Literary references to Nainital

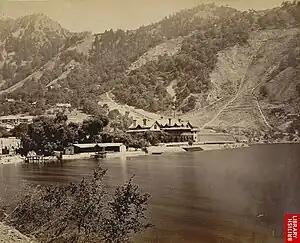
"Naini Tal, After landslip of 1880." 1883. Macnabb Coll. O&IOC, British Library. Click to enlarge.

1860. From (the public domain), "The Life of The Right Rev. Daniel Wilson, D.D., Late Lord Bishop of Calcutta and Metropolitan of India", Volume II, John Murray, Albemarle Street, London, 1860. Chapter XVII (First Metropolitan Visitation): "Onwards through Futtehgur and Bareilly he passed to a new mountain station, called Nynee-Thal. Concerning it, he writes":'Nynee-Thal, above the level of the sea.' '23 February 1844.' 'We came up here yesterday, fourteen miles (21 km), by one of those strange, winding, precipitous roads, common to all mountainous countries. The air is keen and penetrating. The spot is one of those beautiful scenes with which the Himalayahs abound. Its peculiarity is an enclosure of rocks, two thousand feet above the spot itself, and covered with hanging woods, protecting, as it were, with their giant forms the peaceful lake, or "Thal," below. Around this lake the gentry are beginning to erect their houses, as at Simlah and Mussooree. The whole is like the "Happy Valley" of Rasselas. We halt here, on our way to Almorah, longer than we should otherwise do, because of the movement of troops. A site for a church ("Note: to be later named St. John in the Wilderness") has been chosen; and to lay the foundation is my special business here. Beasts of prey, tigers, leopards, &c., abound so fearfully, that there is no stirring out without guides, armed with guns and spears'